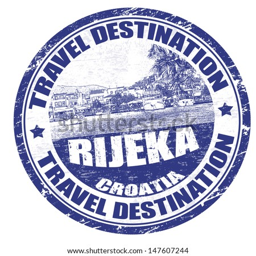
blue grunge rubber stamp with the name the city written inside , vector illustration #